Duaringa

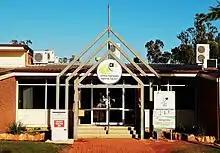
Duaringa council office, 2017

In September 1880, it was decided that the portion of the Banana Division west of the Dawson River should be excised to form a new local government division due to communication difficulties within the Banana Division. As a result, the Duaringa Divisional Board was formed to administer the excised area.